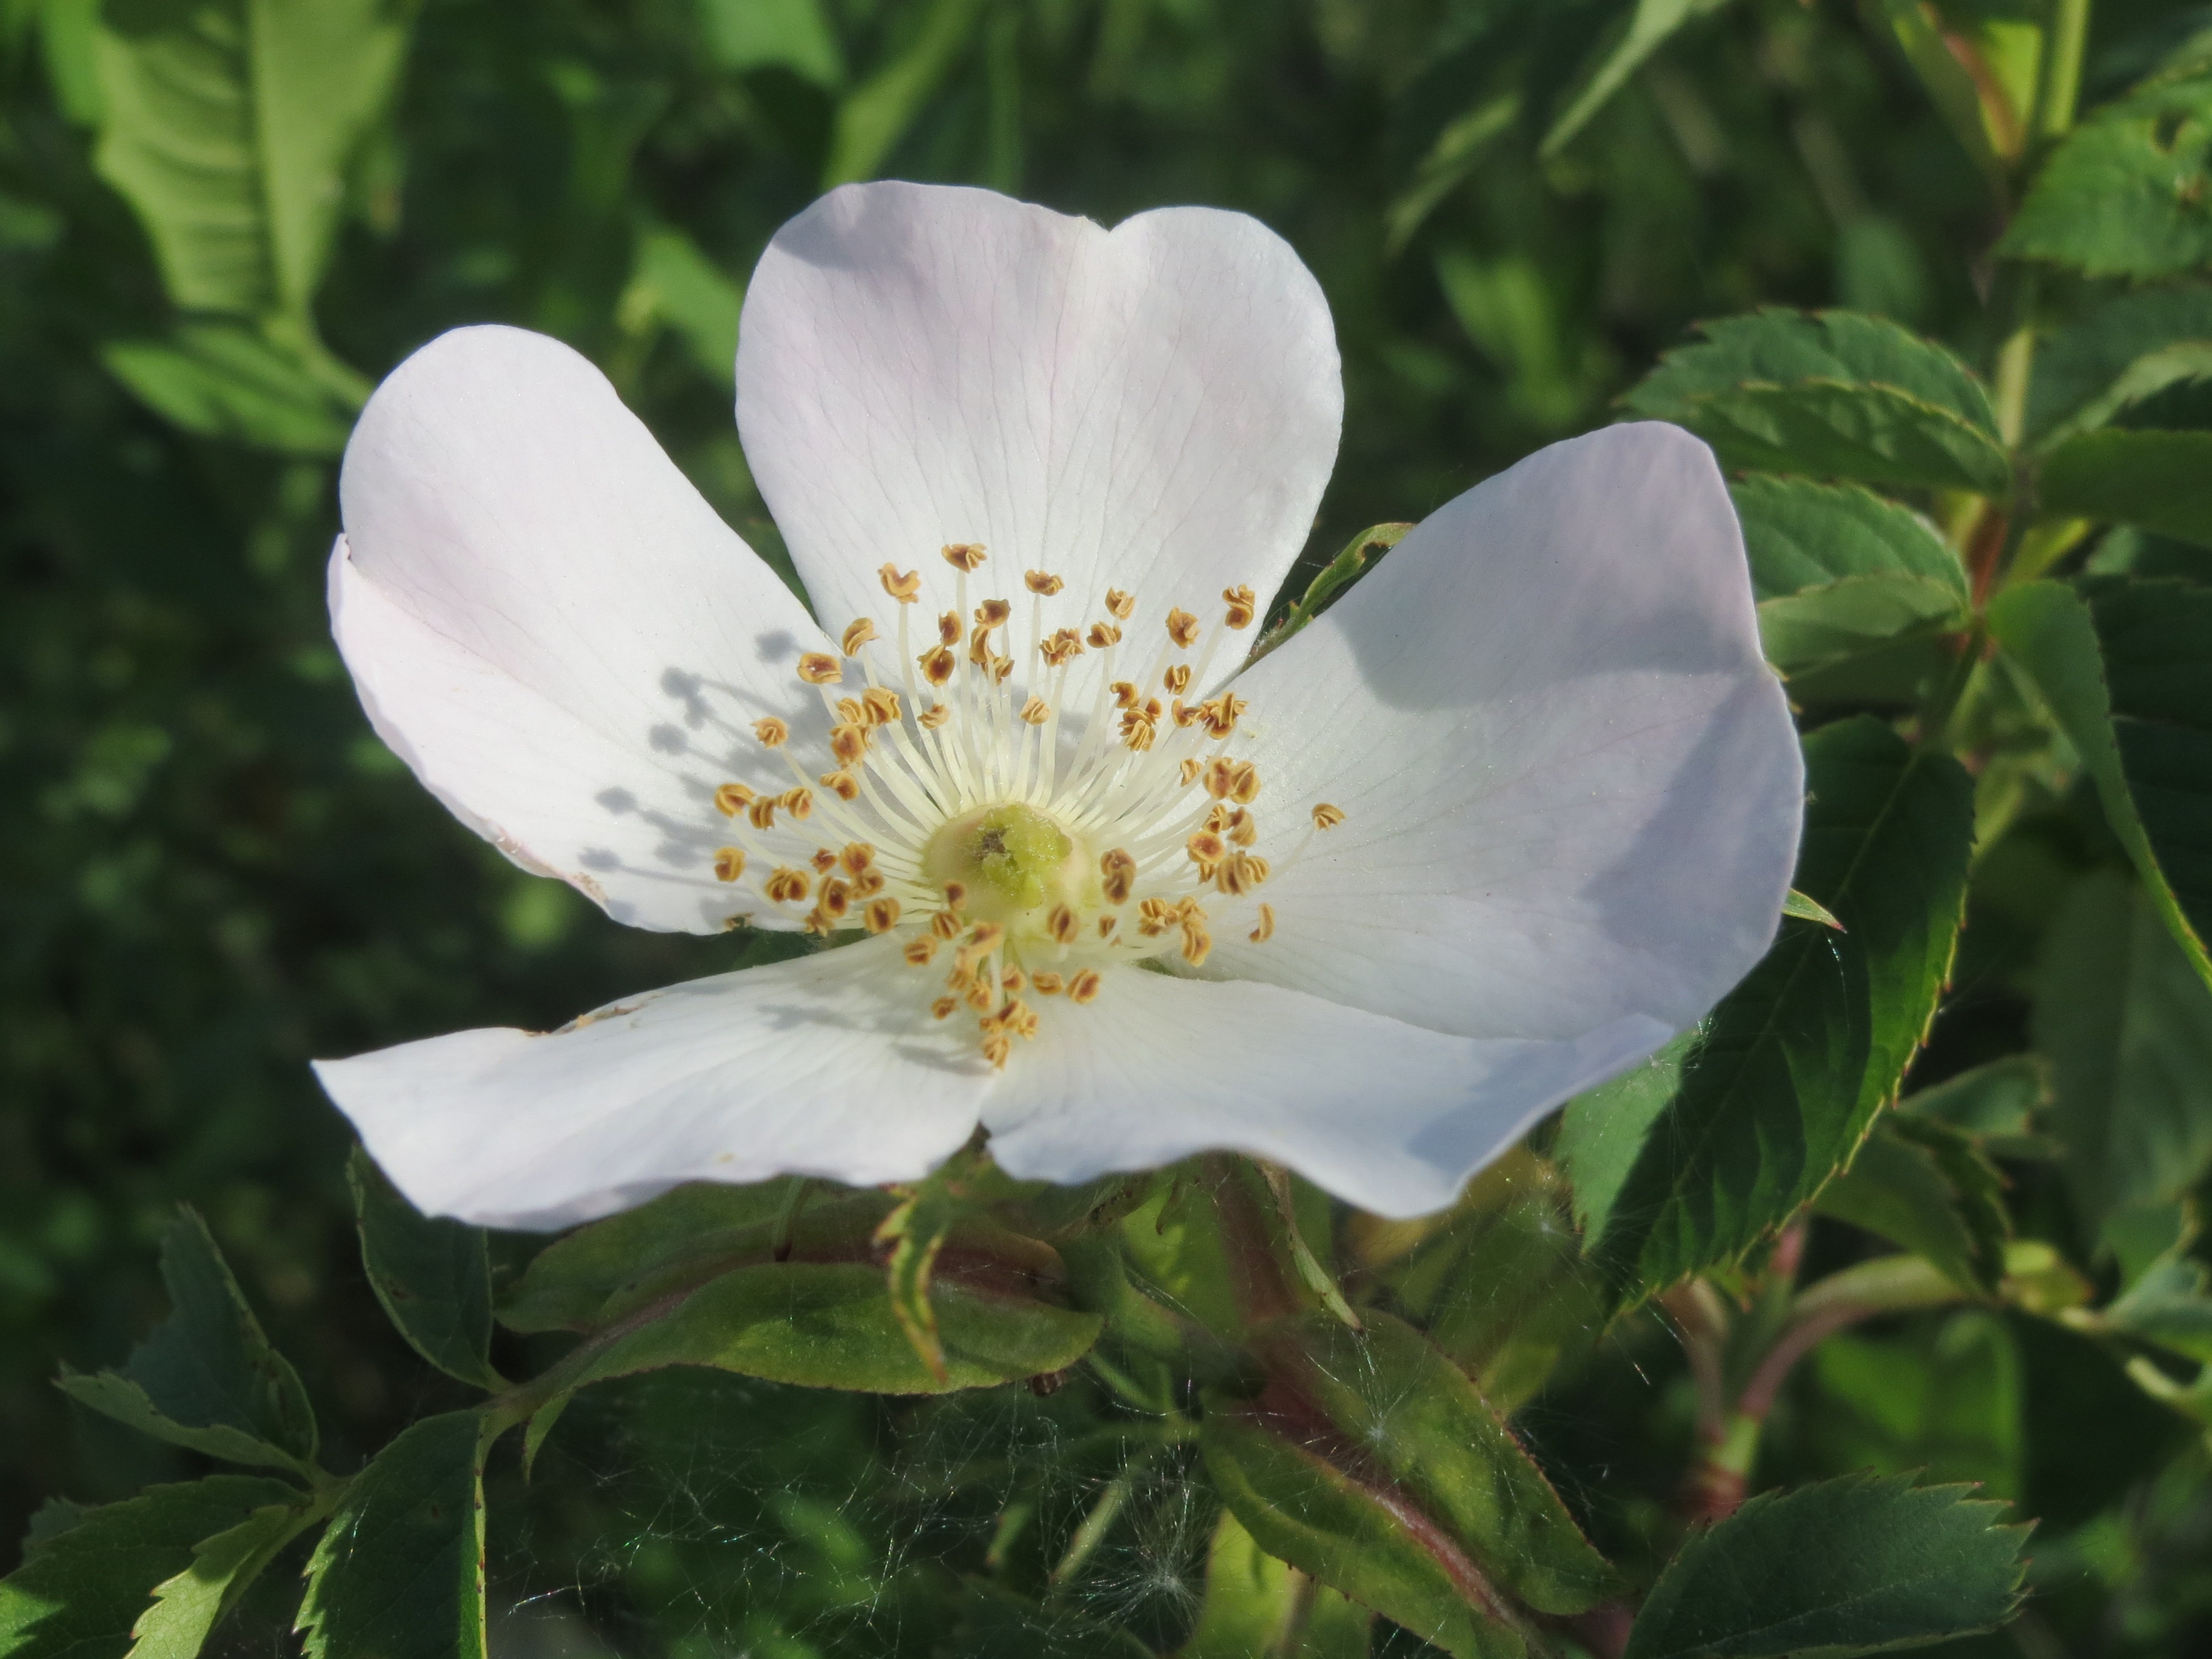
blossom, plant, flower, petal, rose, macro, botany, flora, wildflower, species, macro photography, dog rose, rosa canina, flowering plant, rose family, rosa rugosa, burnet rose, land plant, rosa rubiginosa, prickly rose